Cora Smith Eaton

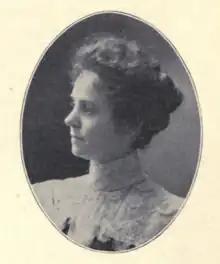
1902

In 1906, Smith moved to King County, Washington, after divorcing her first husband. She established a medical practice in Seattle. There, she took up mountain climbing, and was a founding member as well as the first secretary of The Mountaineers. In 1907, she became the first woman to summit the East Peak of Mount Olympus, and she eventually climbed all six of Washington's major mountains.